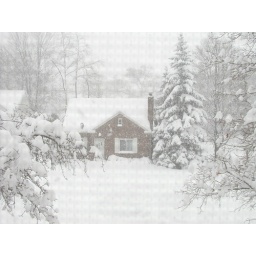
Our neighbors across the street, I would love to have his pine tree in my yard.